Anti-Serb sentiment

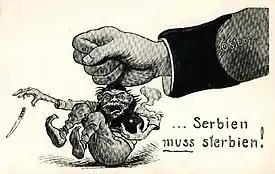
"Serbien muss sterbien!" ("Serbia must die!"), an Austrian caricature, drawn after the assassination of Archduke Franz Ferdinand of Austria in 1914, depicting Serbia as an ape-like terrorist.

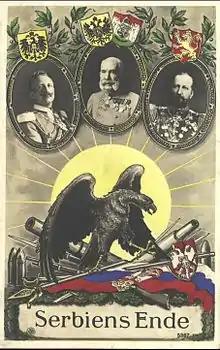
"Serbiens ende" ("Serbia's end"), propaganda postcard commemorating the victory of the Central Powers over Serbia in 1915.

Anti-Serb sentiment or Serbophobia is a generally negative view of Serbs as an ethnic group. Historically it has been a basis for the persecution of ethnic Serbs.